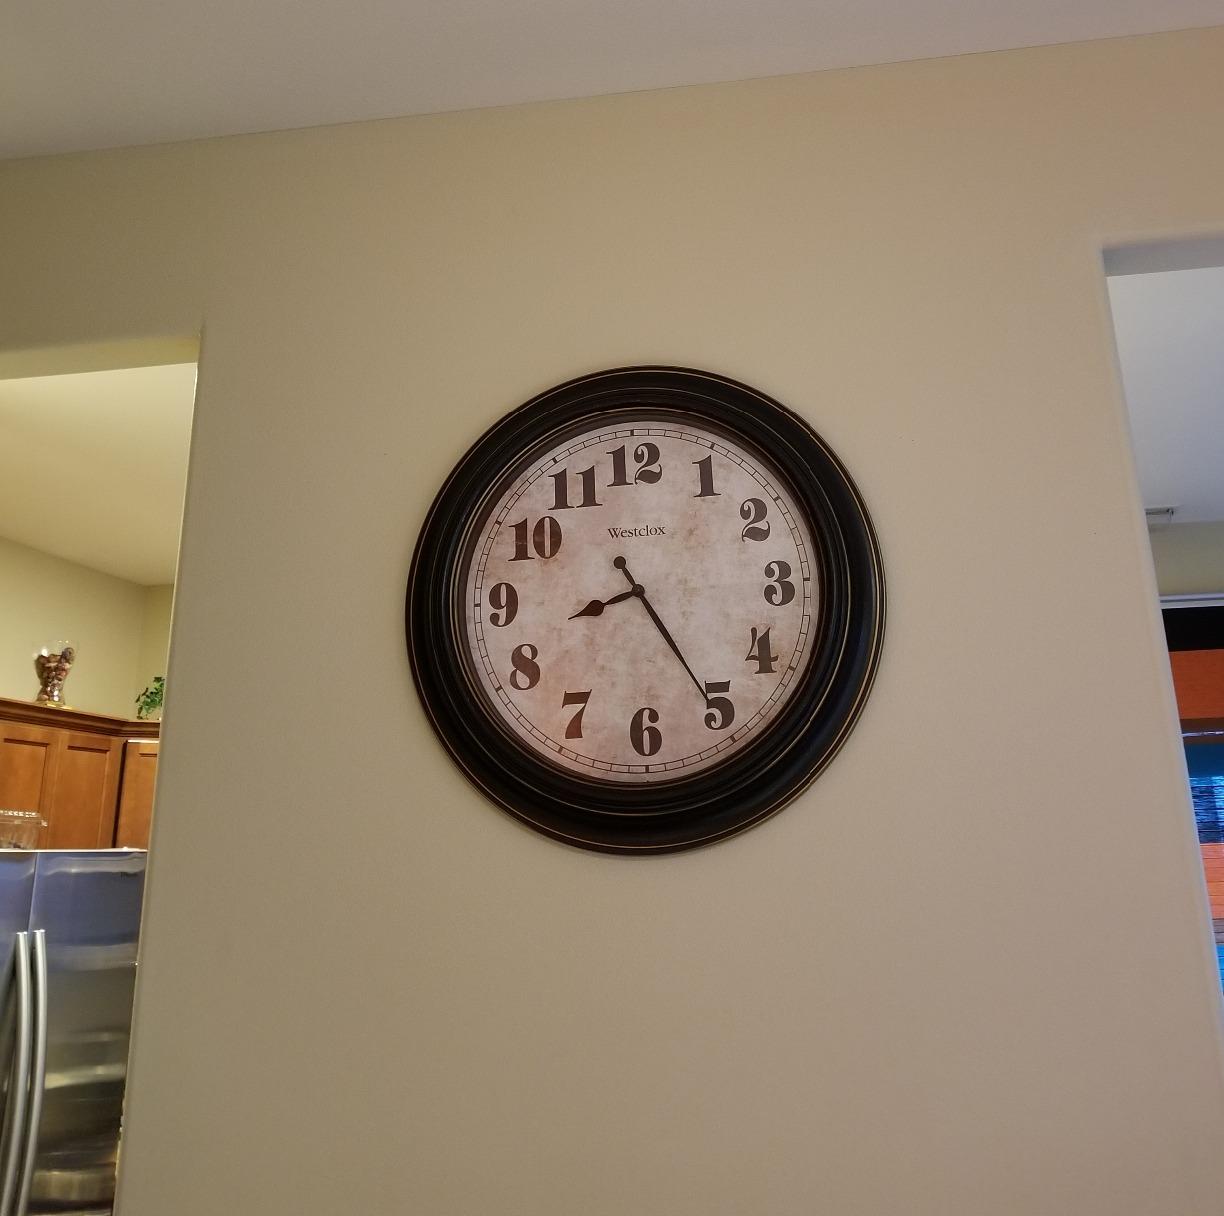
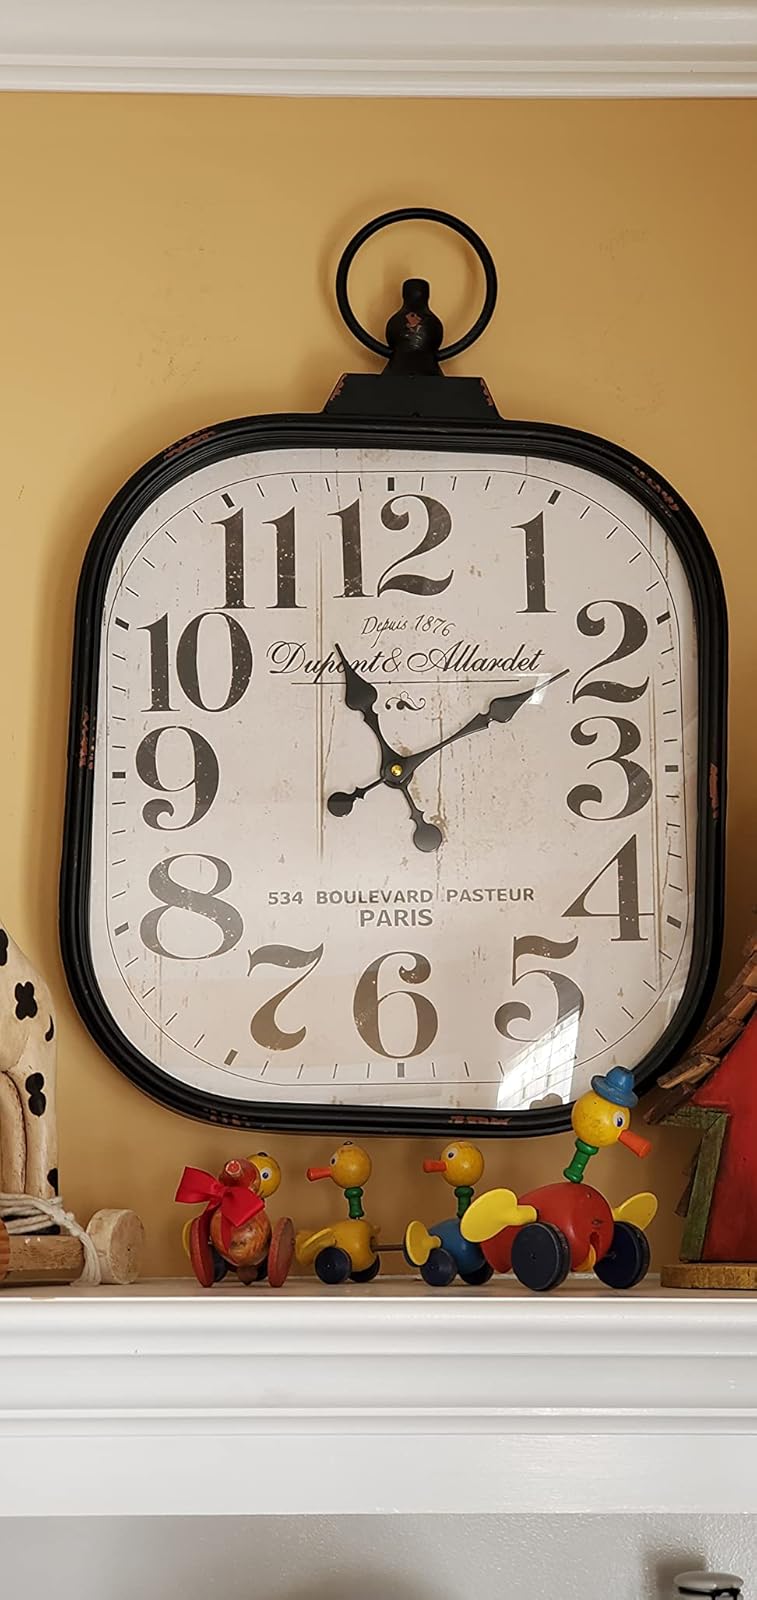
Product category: clock
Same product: no